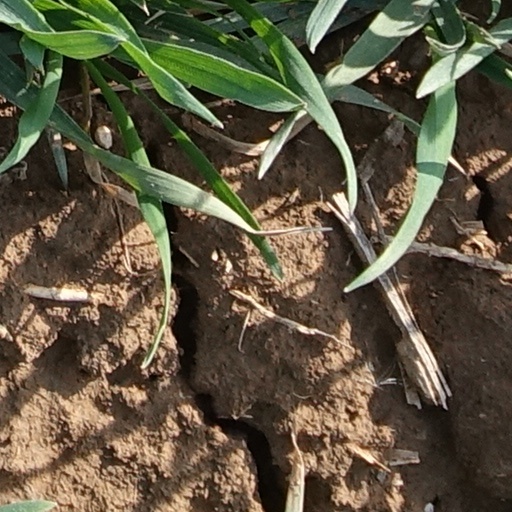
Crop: wheat